Joe Lovano

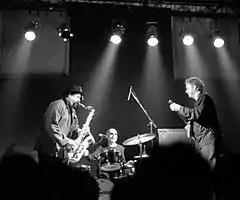
Joe Lovano, Paul Motian, and Bill Frisell

In 1990 Lovano joined Blue Note Records. Many outstanding releases followed, including the highly diverse "Rush Hour" (tracks range from solo to big band), collaborations with saxophonists Joshua Redman ("Tenor Legacy") and Greg Osby ("Friendly Fire"), "52nd Street Themes" (with a nonet), and four albums featuring the classic pianist Hank Jones.